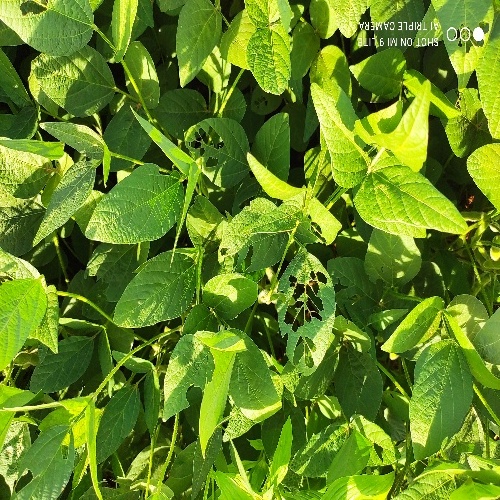
Label: Caterpillar